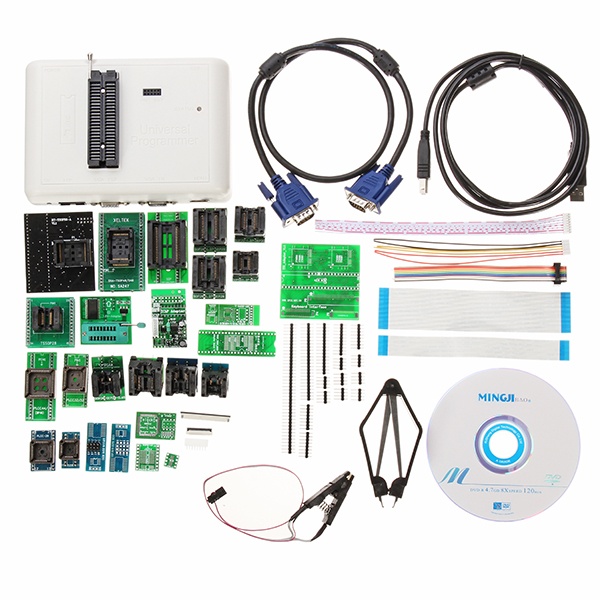
RT809H EMMC-Nand Flash Extremely Fast Universal Programmer Kit Programmer + 29 Adapters With Cables
Brand: Electronic Pro
Category: Electronics > Electronics Accessories > Memory > Flash Memory